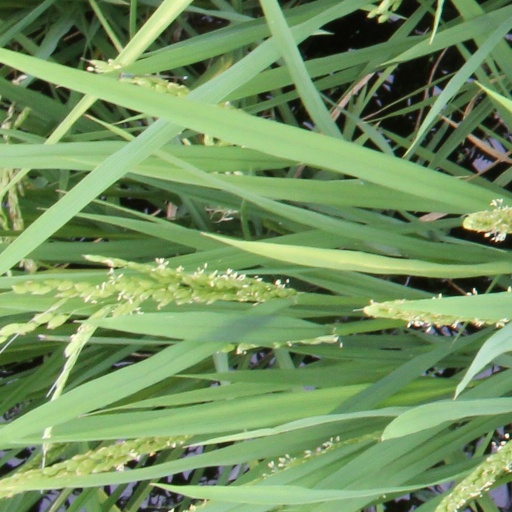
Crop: rice